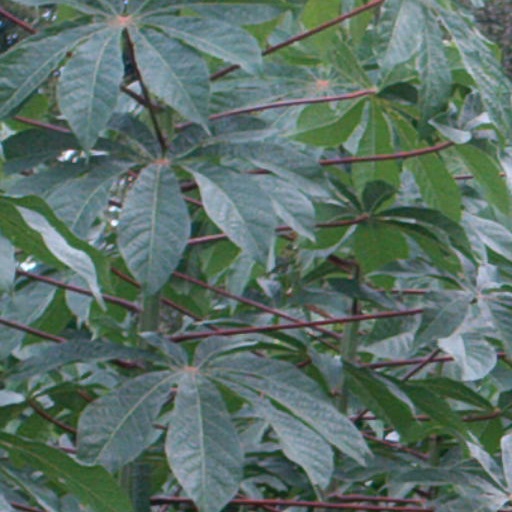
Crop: cassava